Alberto Castillo (performer)

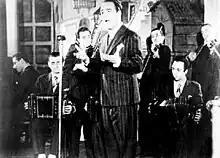
Alberto Castillo

Alberto Castillo (December 7, 1914 – July 23, 2002) (nickname: Riobal) was a prominent Argentine tango singer and actor.